Léon Devos (cyclist)

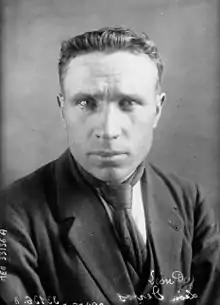
Léon Devos in 1926

Léon Devos (17 January 1896 – 23 August 1963) was a Belgian racing cyclist who won Liège–Bastogne–Liège in 1919 and the Tour of Flanders in 1922.